Puerto Rican cuisine

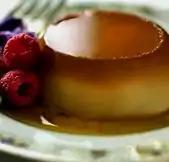
Puerto Rican cuisine has several recipes for "flan"

Many of the arrowroots and root vegetables used in Puerto Rican cuisine, collectively known as "viandas", have their roots in the diets of the indigenous Taíno people. These include cassava (Spanish: y"uca") and three kinds of tannier (Spanish: "yautía)" which are staples in traditional Puerto Rican dishes. Other popular root vegetables include sweet corn root (Spanish: "lerén"), sweet potato (Spanish: "batata mameya"")", celeriac (Spanish: "apio criollo"), white sweet potato